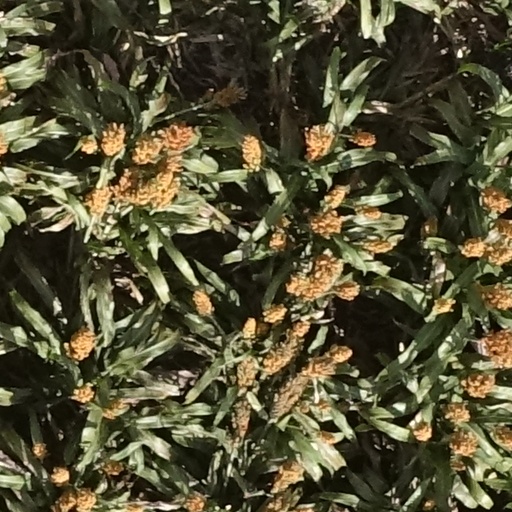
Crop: sorghum